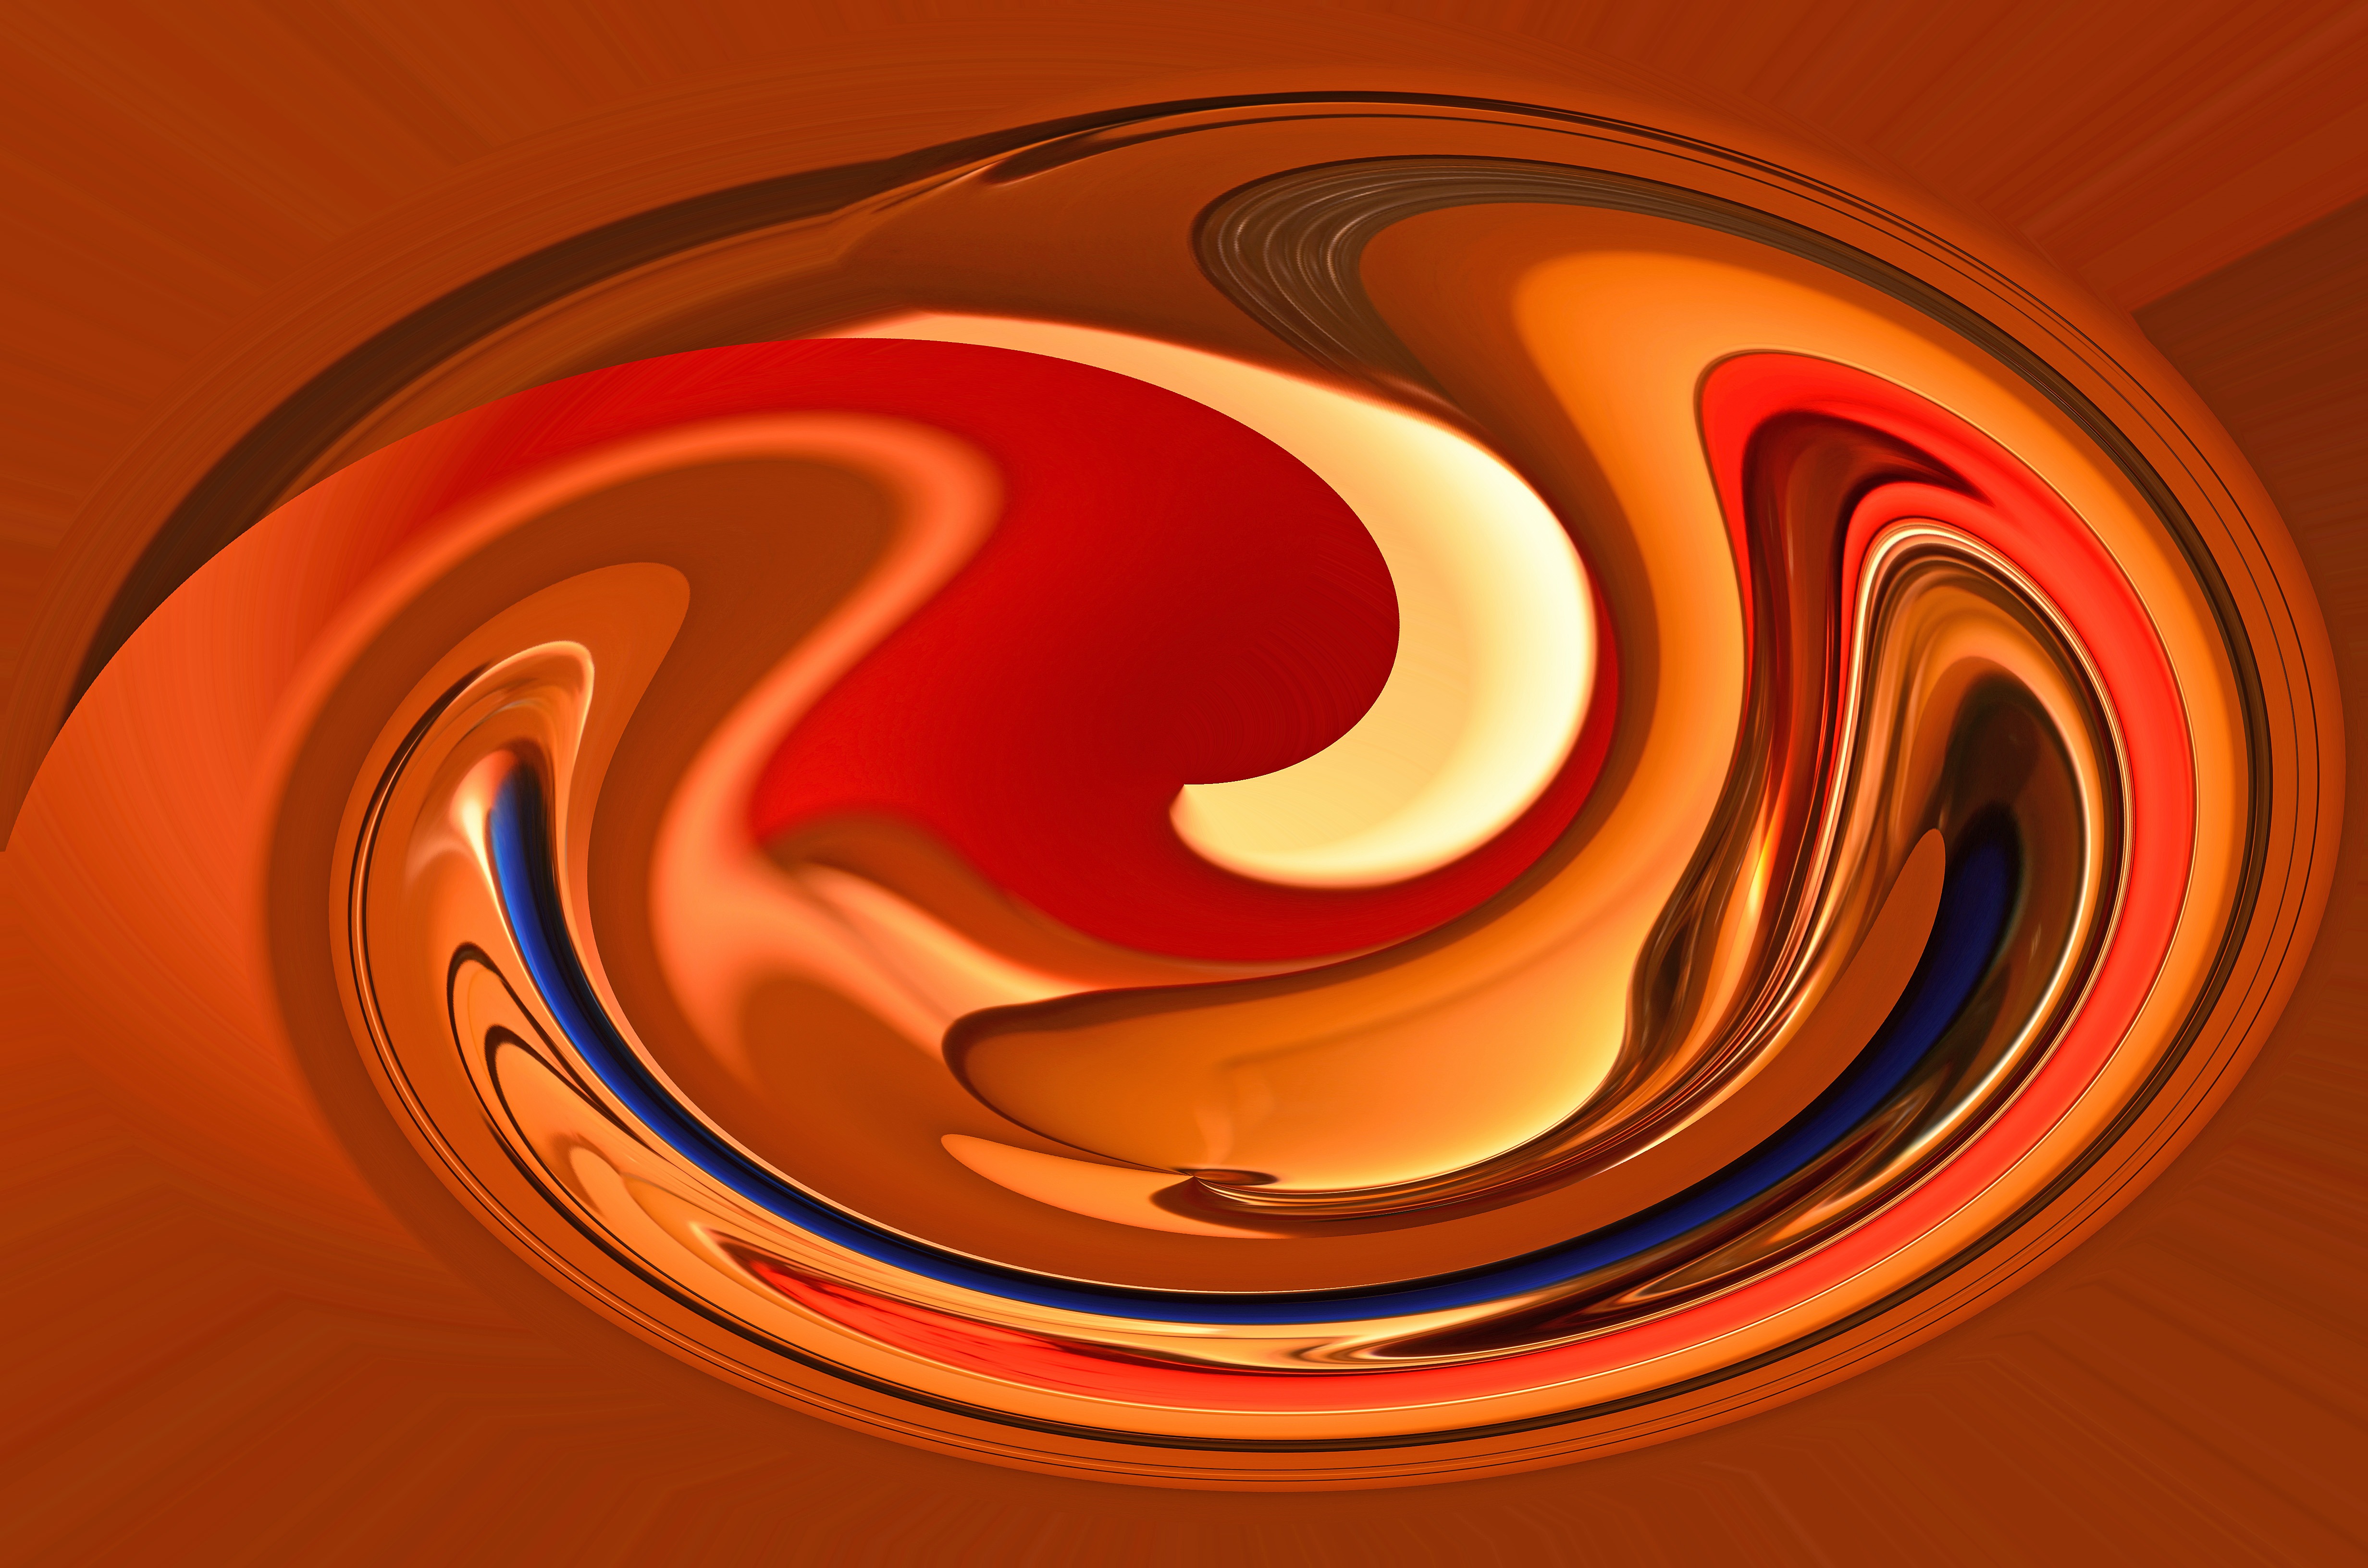
abstract, spiral, number, orange, red, flame, colorful, circle, font, illustration, organ, shape, modern art, computer wallpaper, fractal art, color spinning